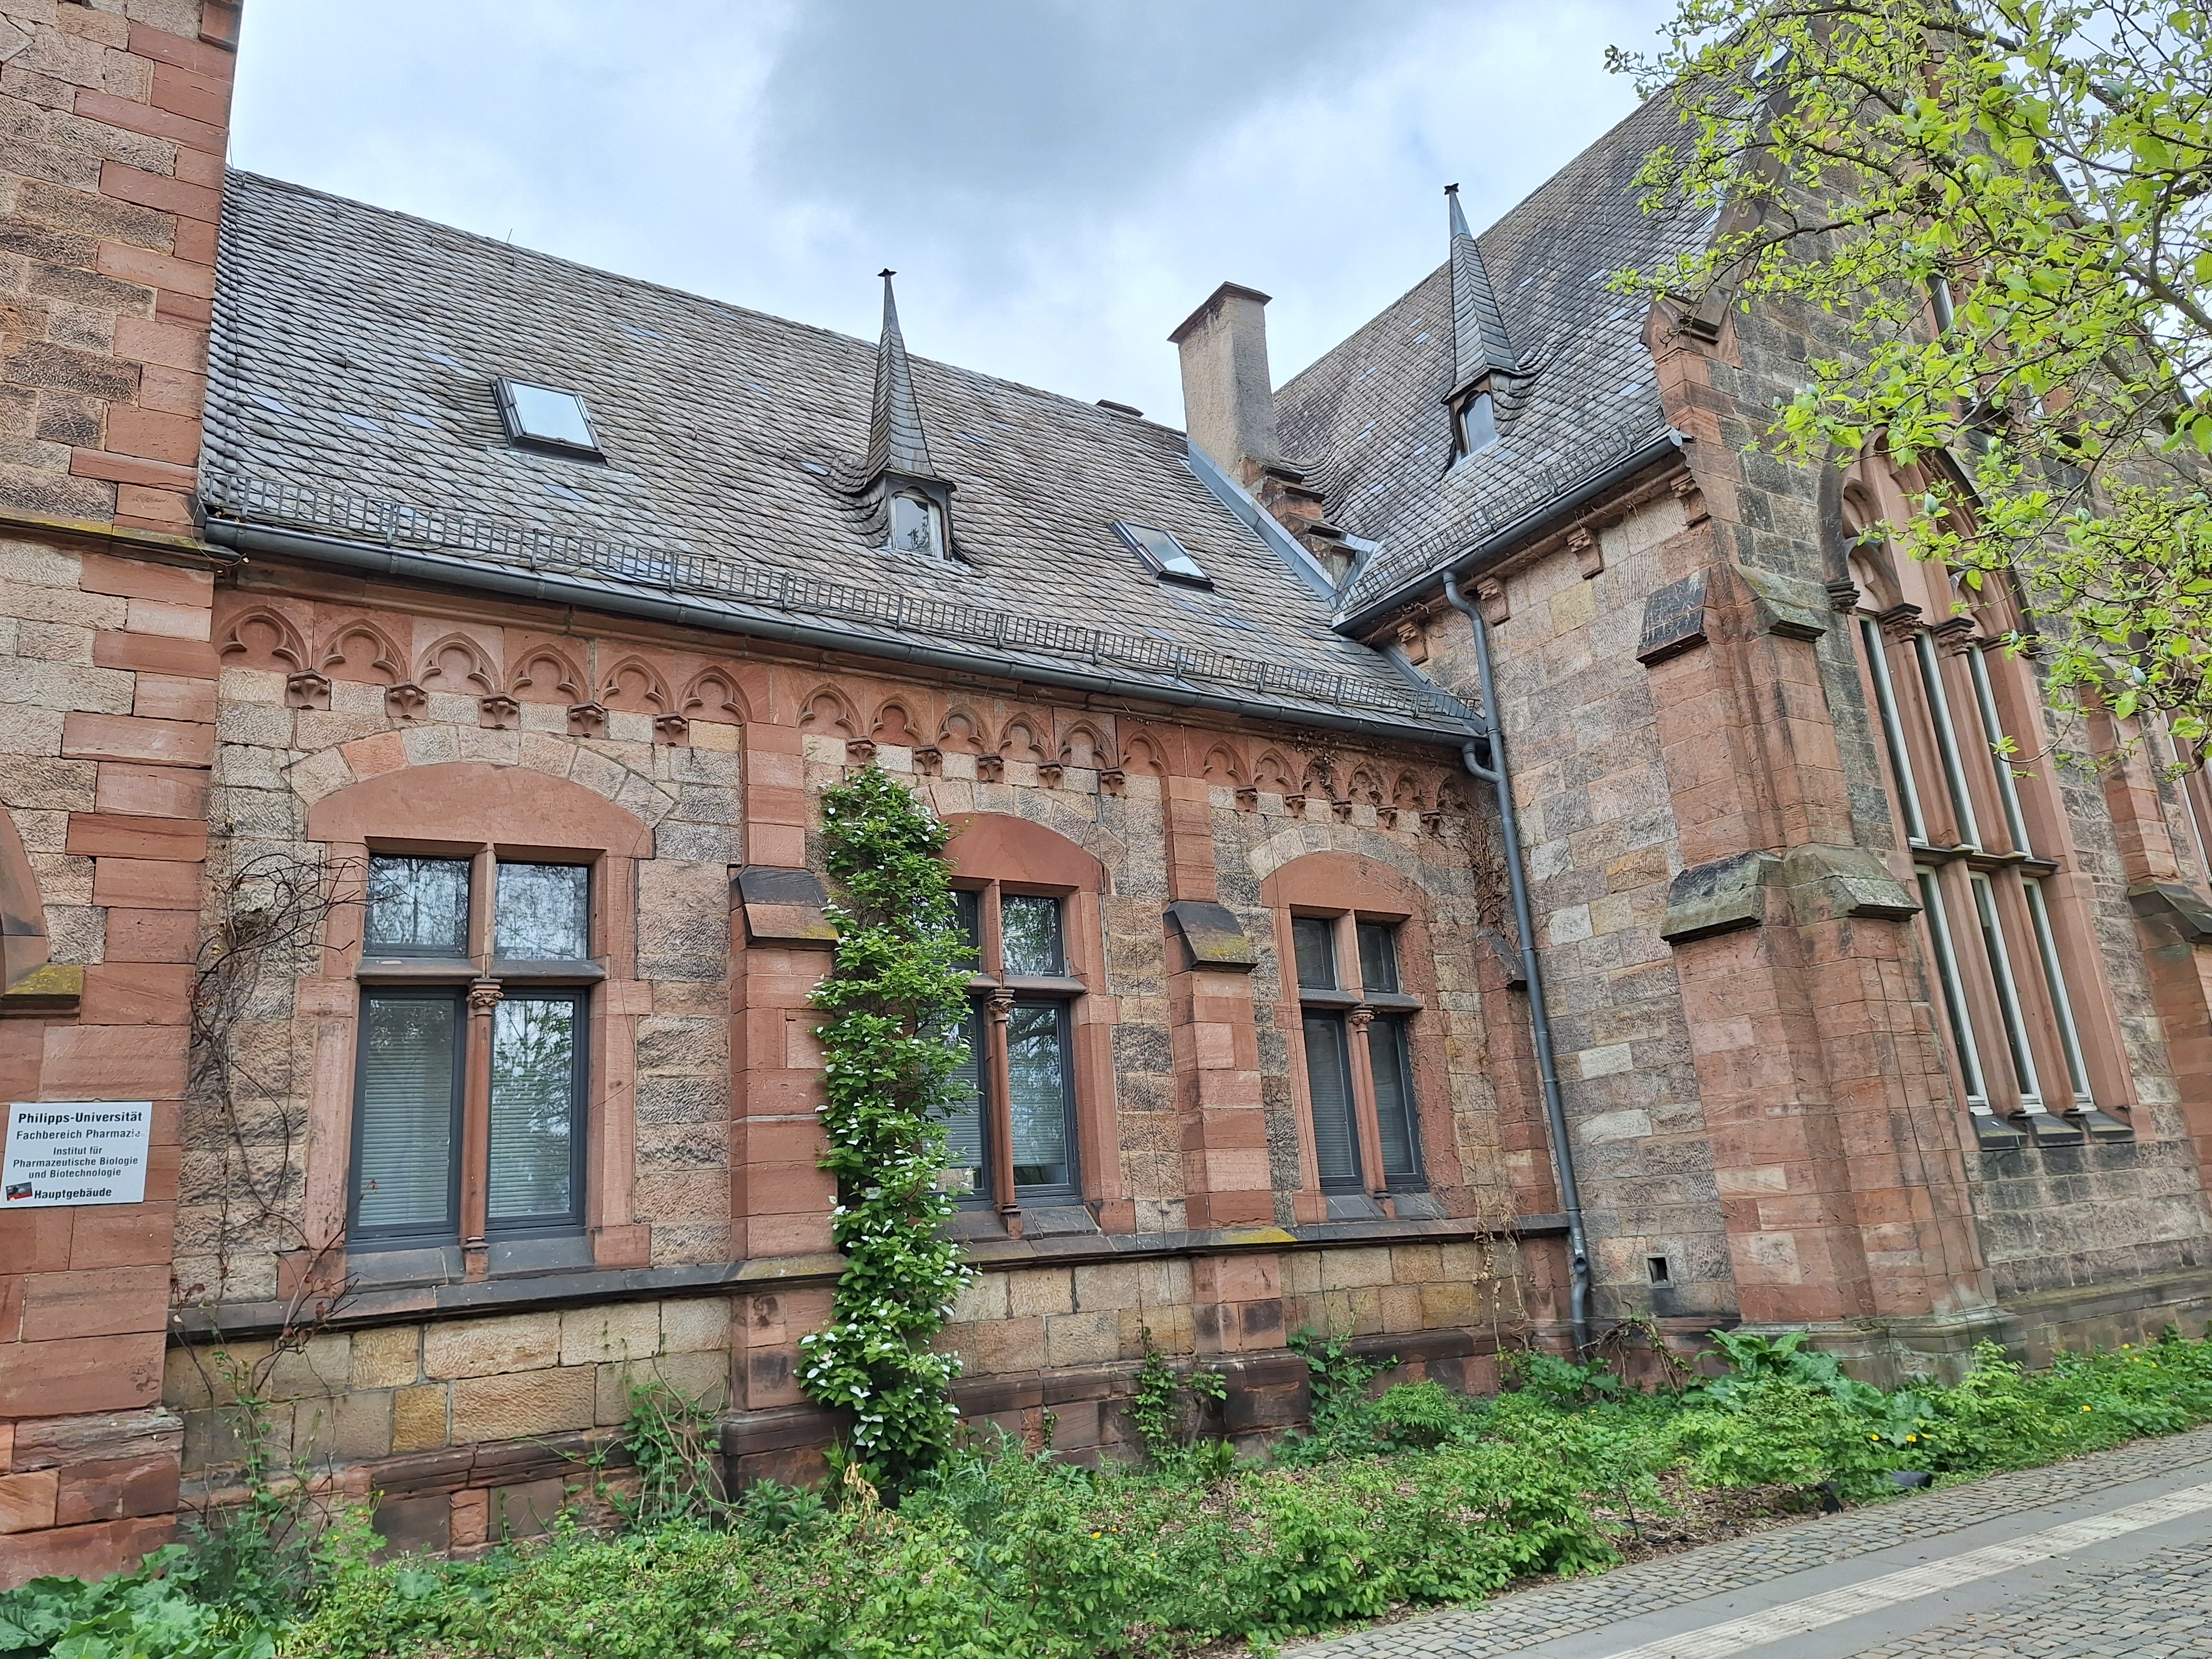
Building: Deutschhausstraße 17